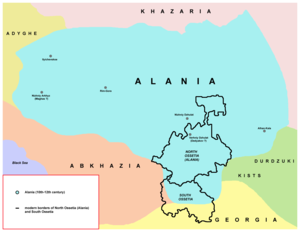
L'Ossétie du Sud est un territoire situé dans le Caucase. Son statut est contesté : elle a proclamé son indépendance en 1992, mais la Géorgie considère qu'elle fait partie de son territoire.
L'Ossétie du Nord-Alanie, en forme longue république d’Ossétie du Nord-Alanie, plus souvent appelée Ossétie du Nord, est une république de la fédération de Russie, située en Ciscaucasie. Elle a pour voisins la république d’Ingouchie à l’est, la république de Kabardino-Balkarie à l’ouest, le kraï de Stavropol au nord, et la Géorgie et l’Ossétie du Sud-Alanie au sud. Sa capitale est Vladikavkaz.